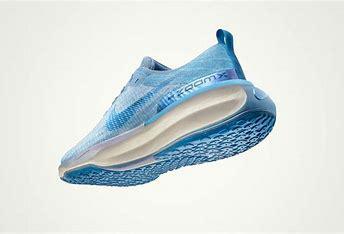
Brand: Nike
Model: Invincible 3